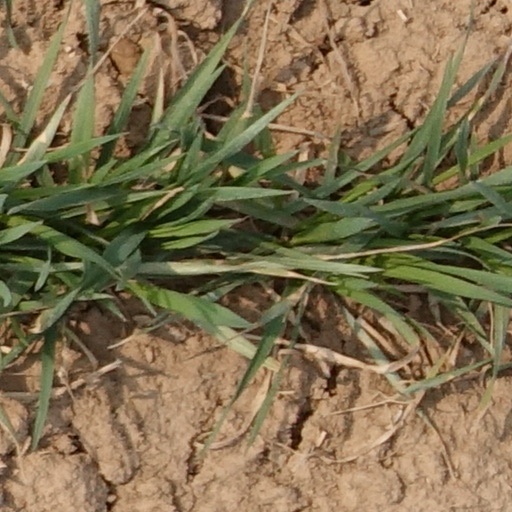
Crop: wheat